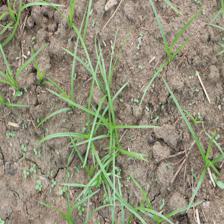
Label: Grass